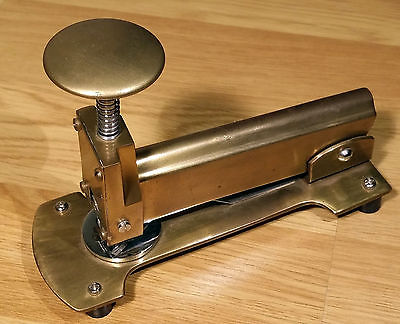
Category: stapler